Zack Hemsey

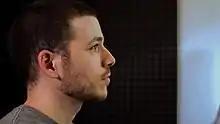
Zack Hemsey in 2010

Zack Hemsey (born May 30, 1983) is an American composer, songwriter, and filmmaker best known for the use of his music in movies and trailers.